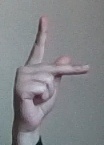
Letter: dha